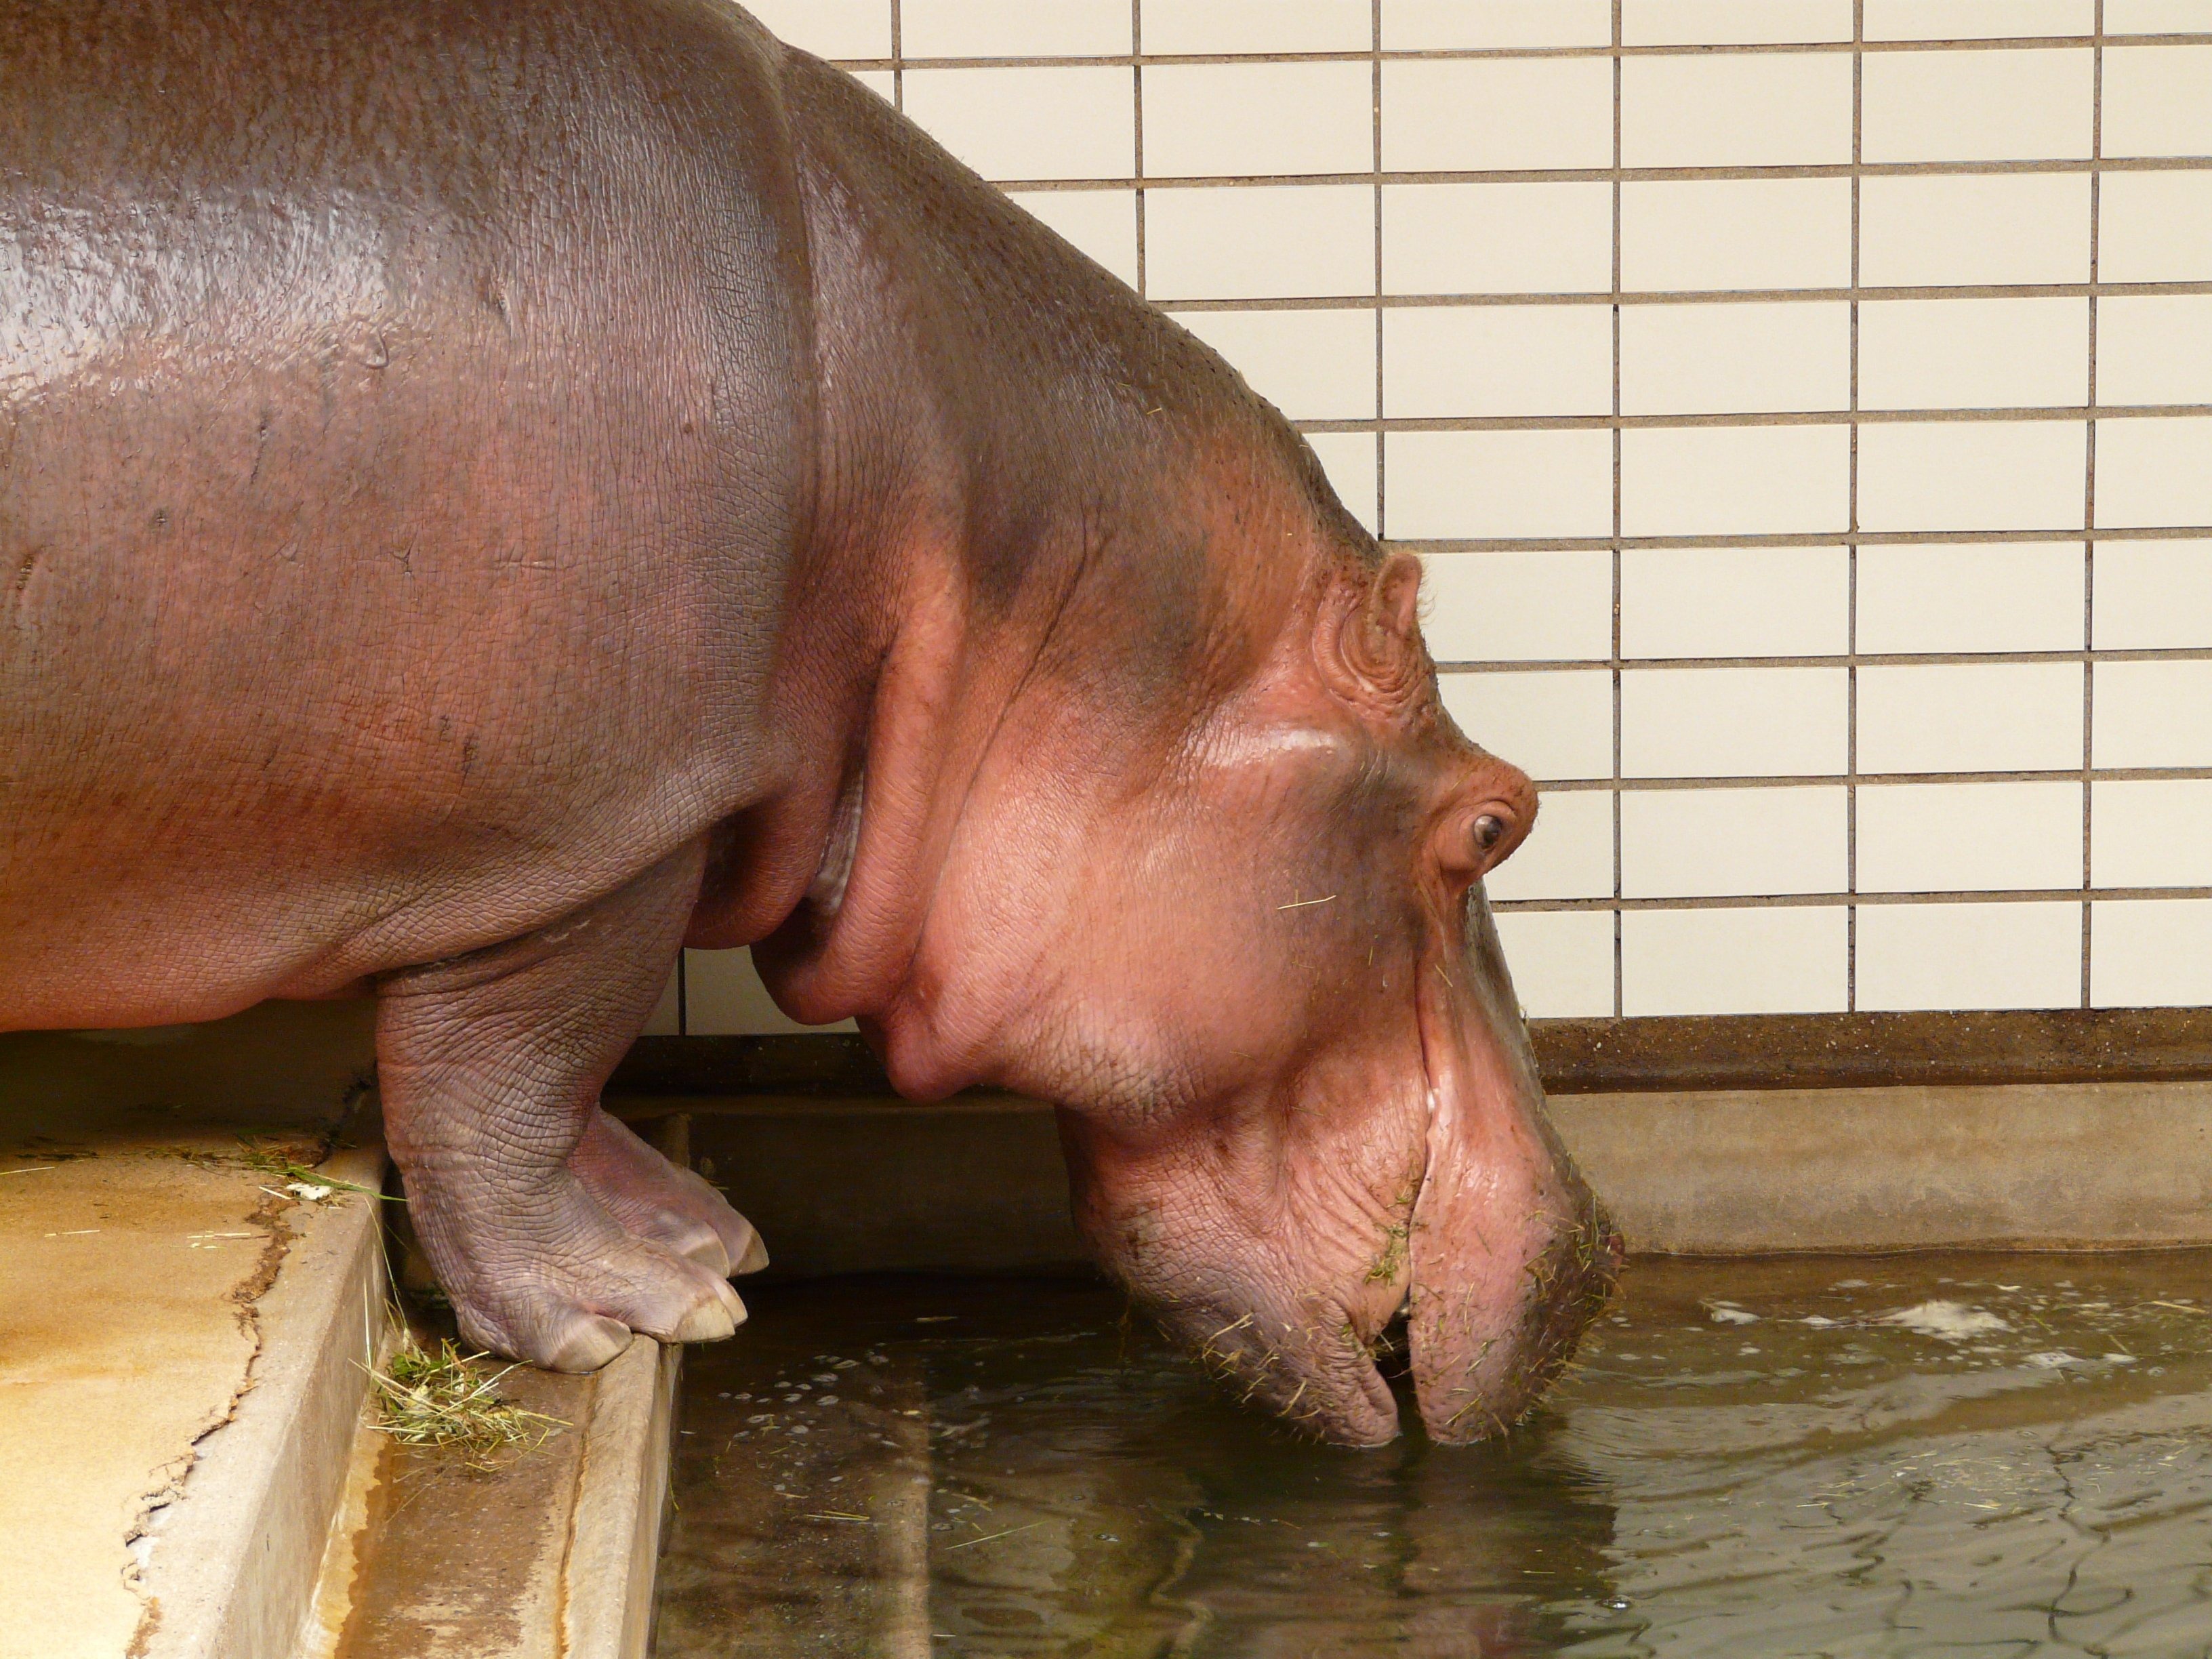
water, swim, africa, mammal, fauna, mouth, skin, vertebrate, large, massive, huge, hard, paarhufer, hippopotamus, hippo, obese, domestic pig